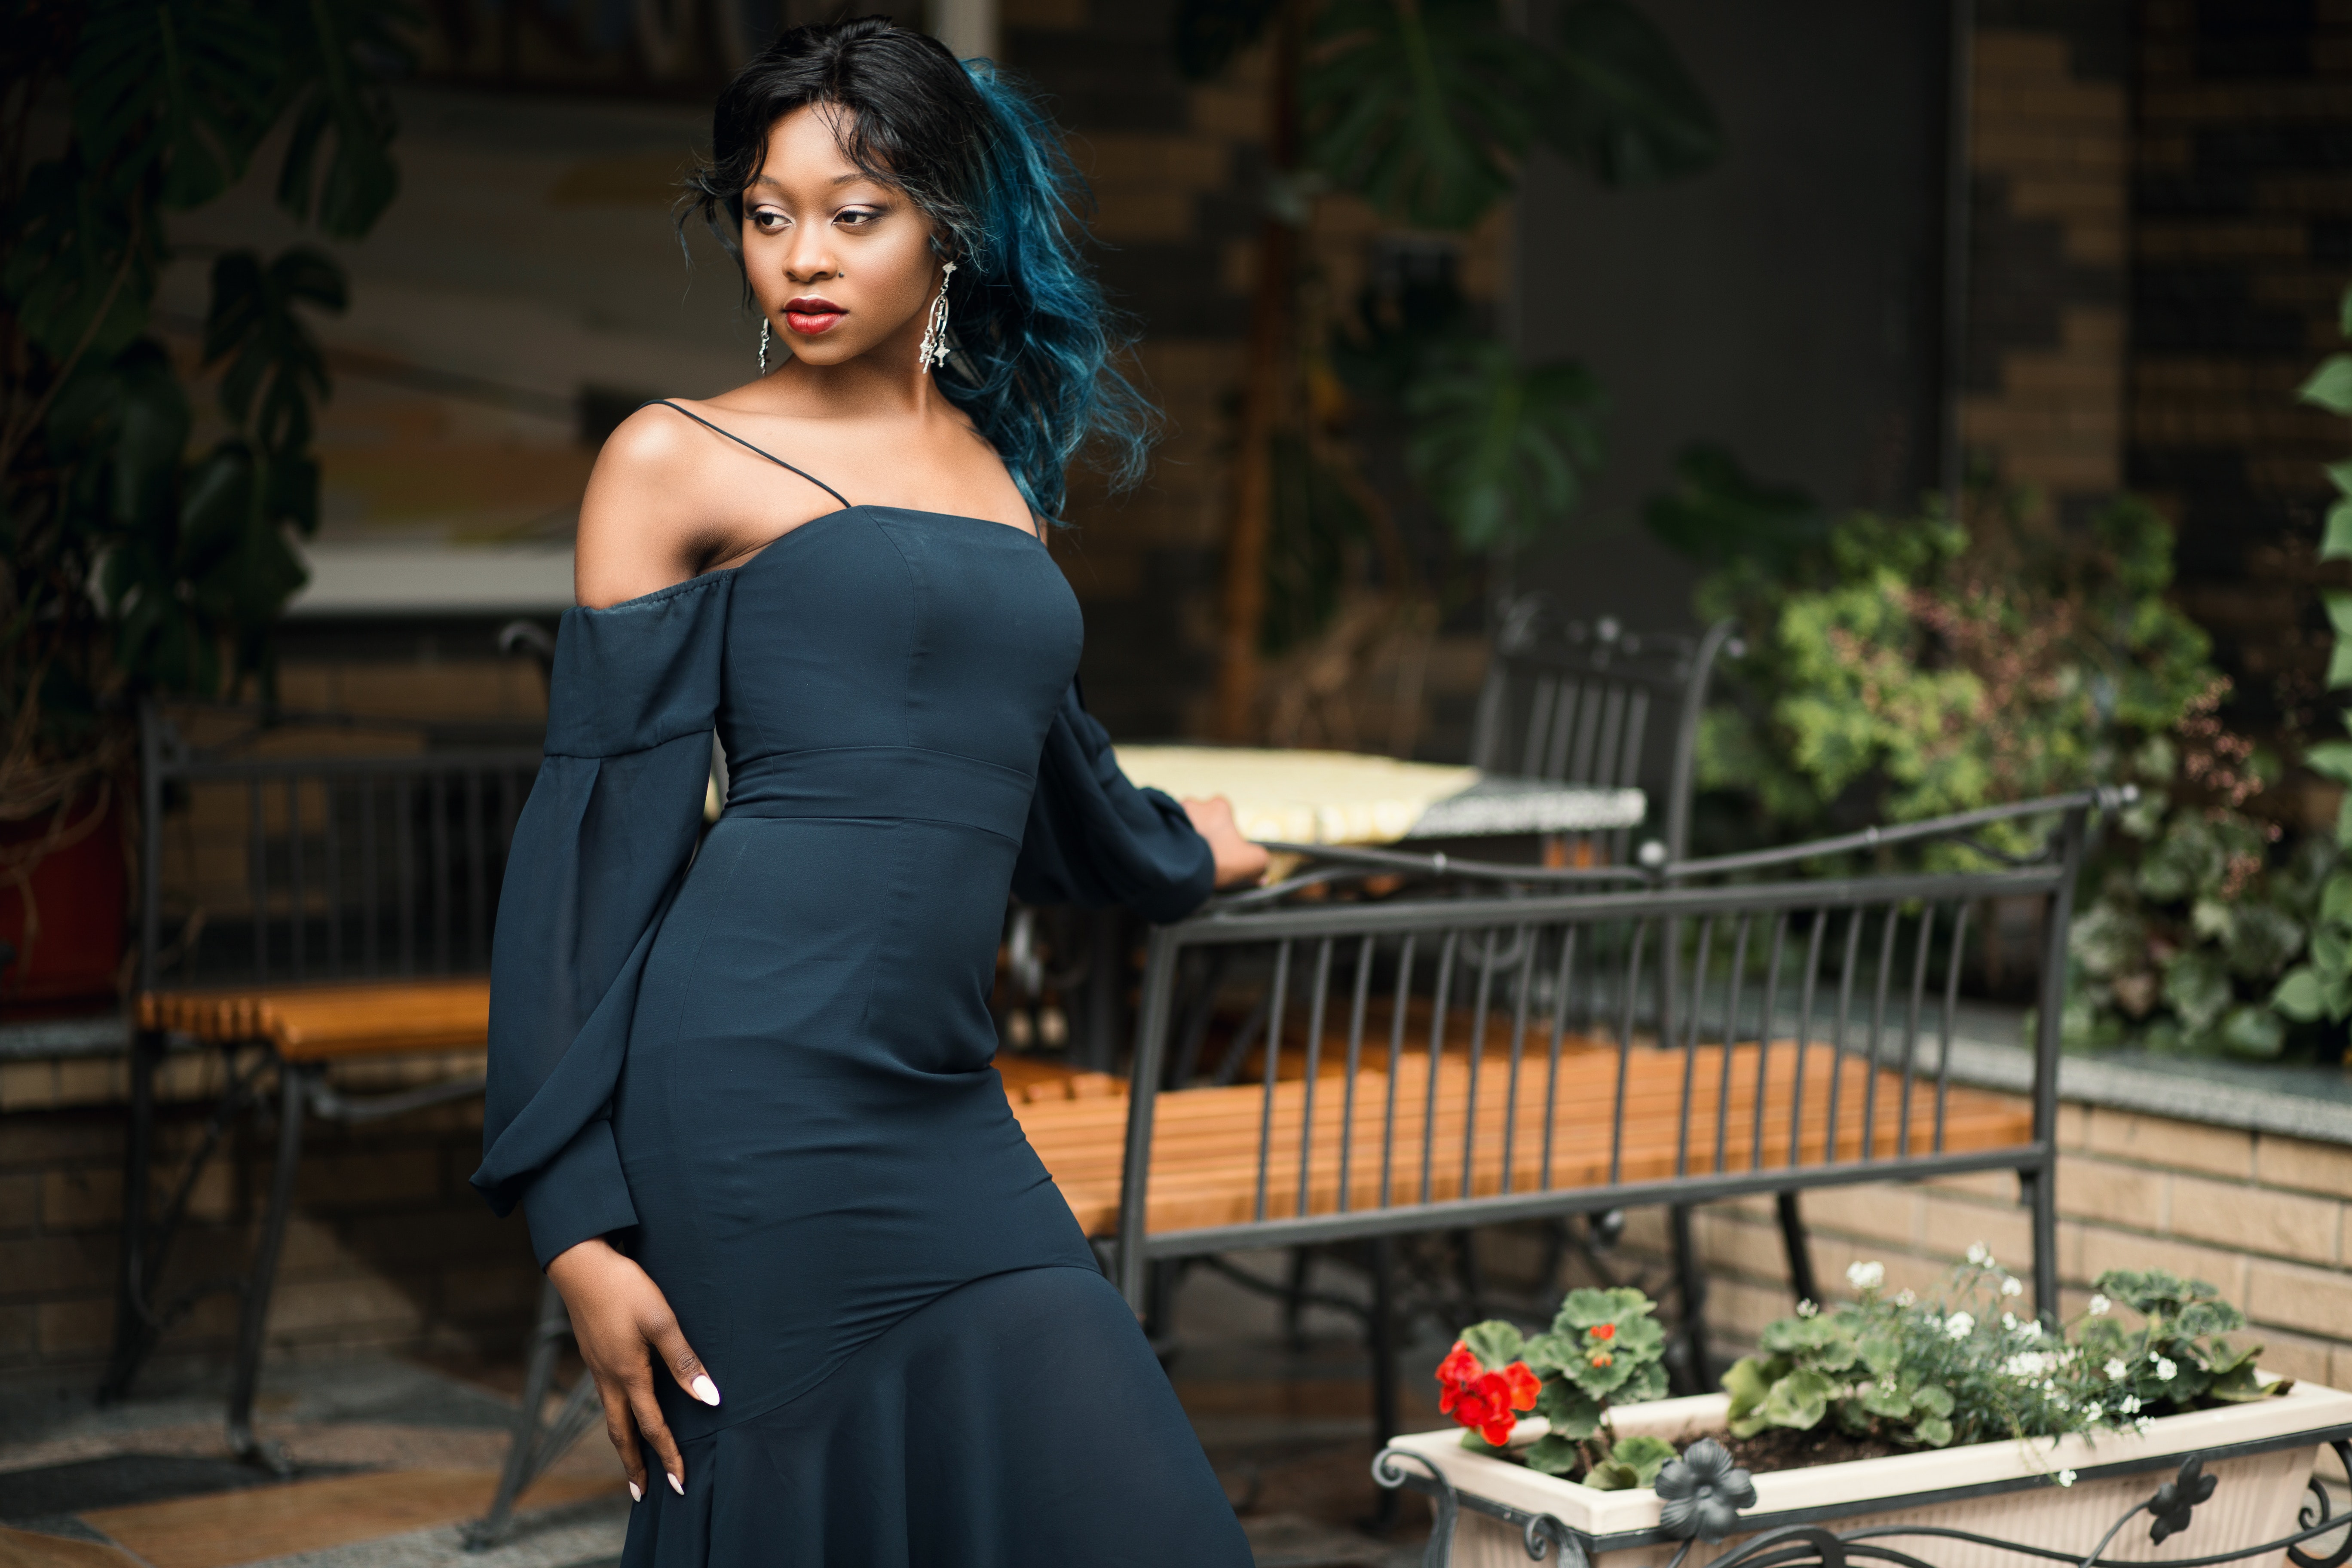
shoulder, dress, beauty, photo shoot, fashion, formal wear, joint, photography, black hair, model, fashion model, little black dress, trunk, fashion design